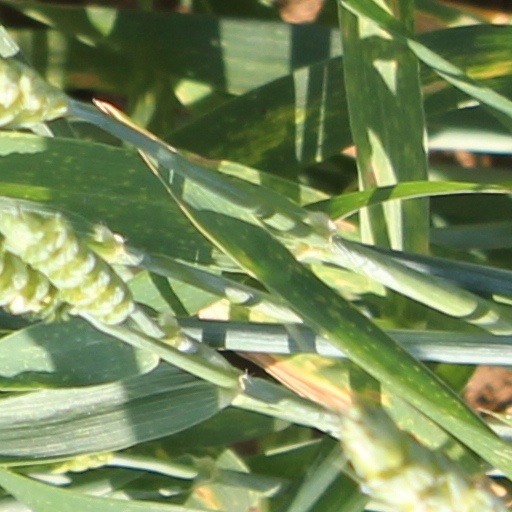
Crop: wheat